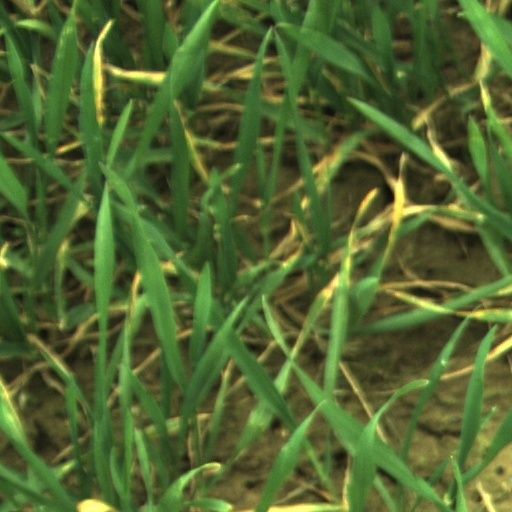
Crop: wheat